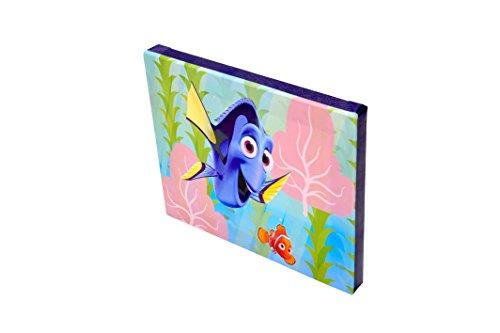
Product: Disney Finding Dory LED Canvas Wall Art
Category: Home & Kitchen | Wall Art
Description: Colorful artwork or Nemo and Dory.
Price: $7.71
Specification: ProductDimensions:15.8x0.8x11.5inches|ItemWeight:1pounds|ShippingWeight:1.2pounds(Viewshippingratesandpolicies)|DomesticShipping:ItemcanbeshippedwithinU.S.|InternationalShipping:ThisitemcanbeshippedtoselectcountriesoutsideoftheU.S.LearnMore|ASIN:B01EOUG3HU|Itemmodelnumber:NK319706|Manufacturerrecommendedage:36months-12years